Hi! Dharma 2: Showdown in Seoul

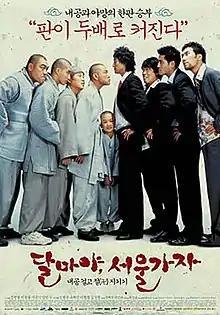
Theatrical poster

Hi! Dharma 2: Showdown in Seoul is a 2004 South Korean gangster comedy film. It is the sequel to "Hi! Dharma!" (2001).